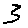
Label: 3